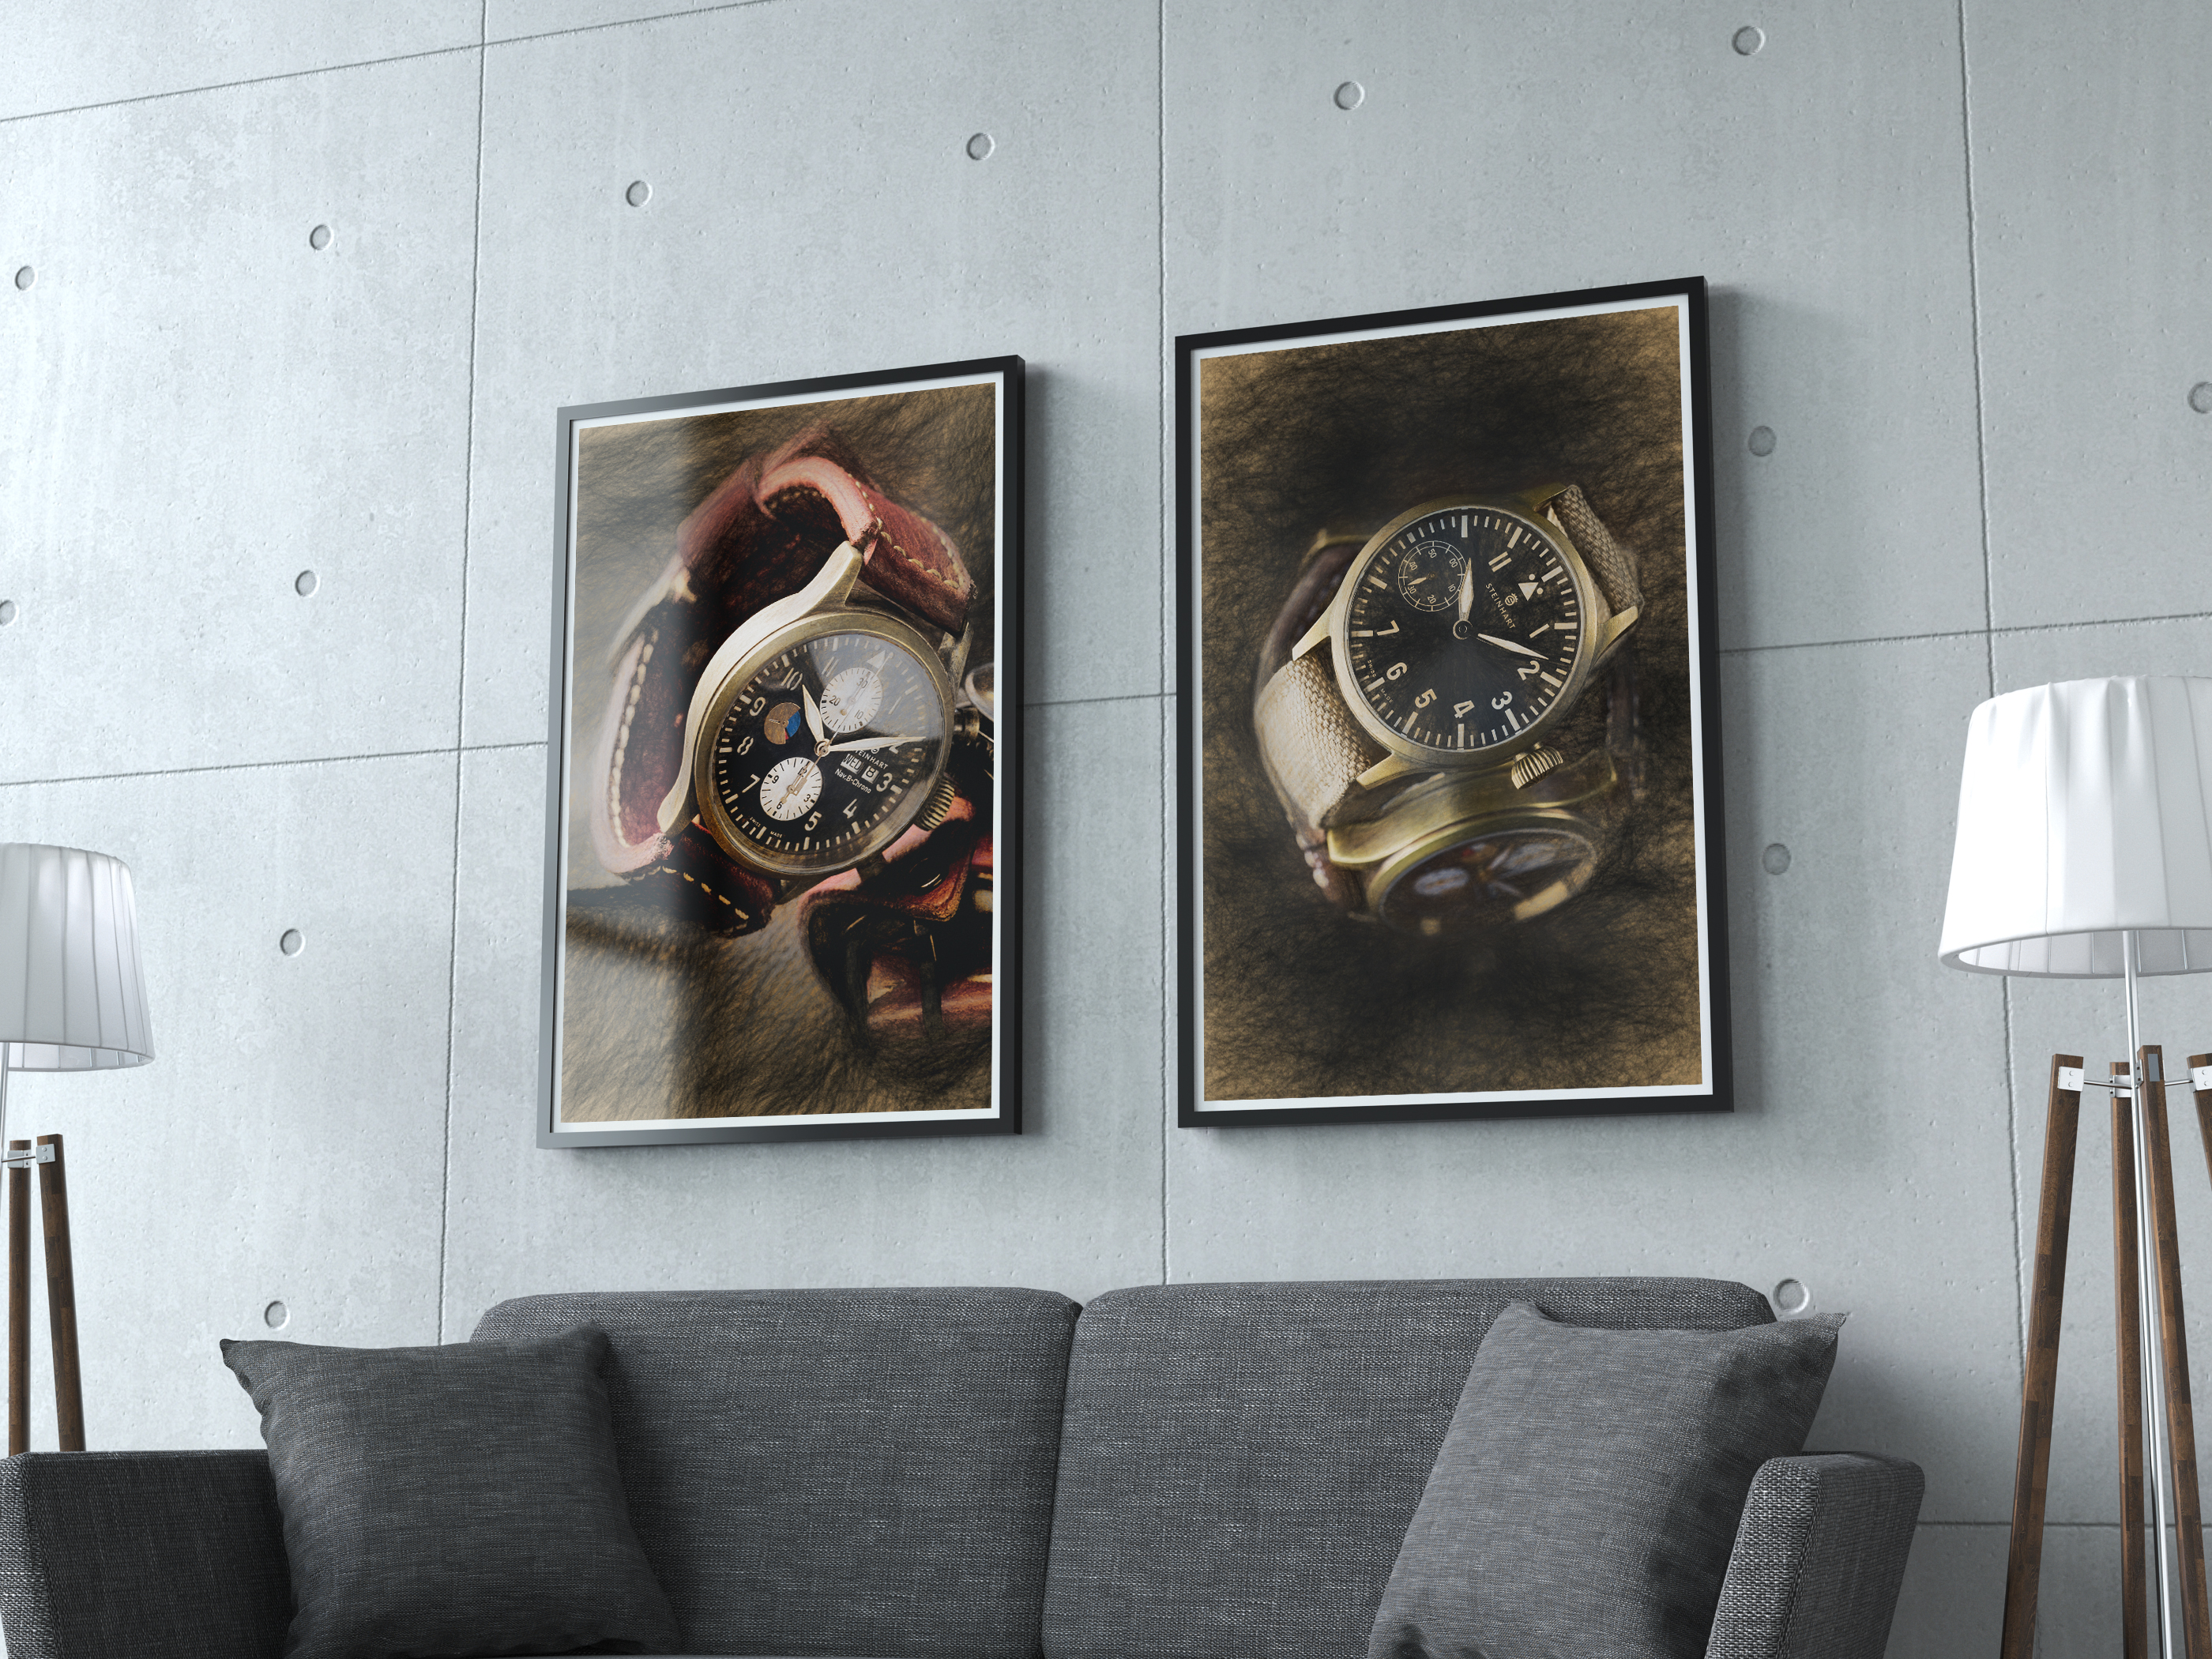
timepiece, wrist watch, horology, bronze, pilot, watch, time, interior design, product design, rectangle